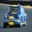
Label: automobile